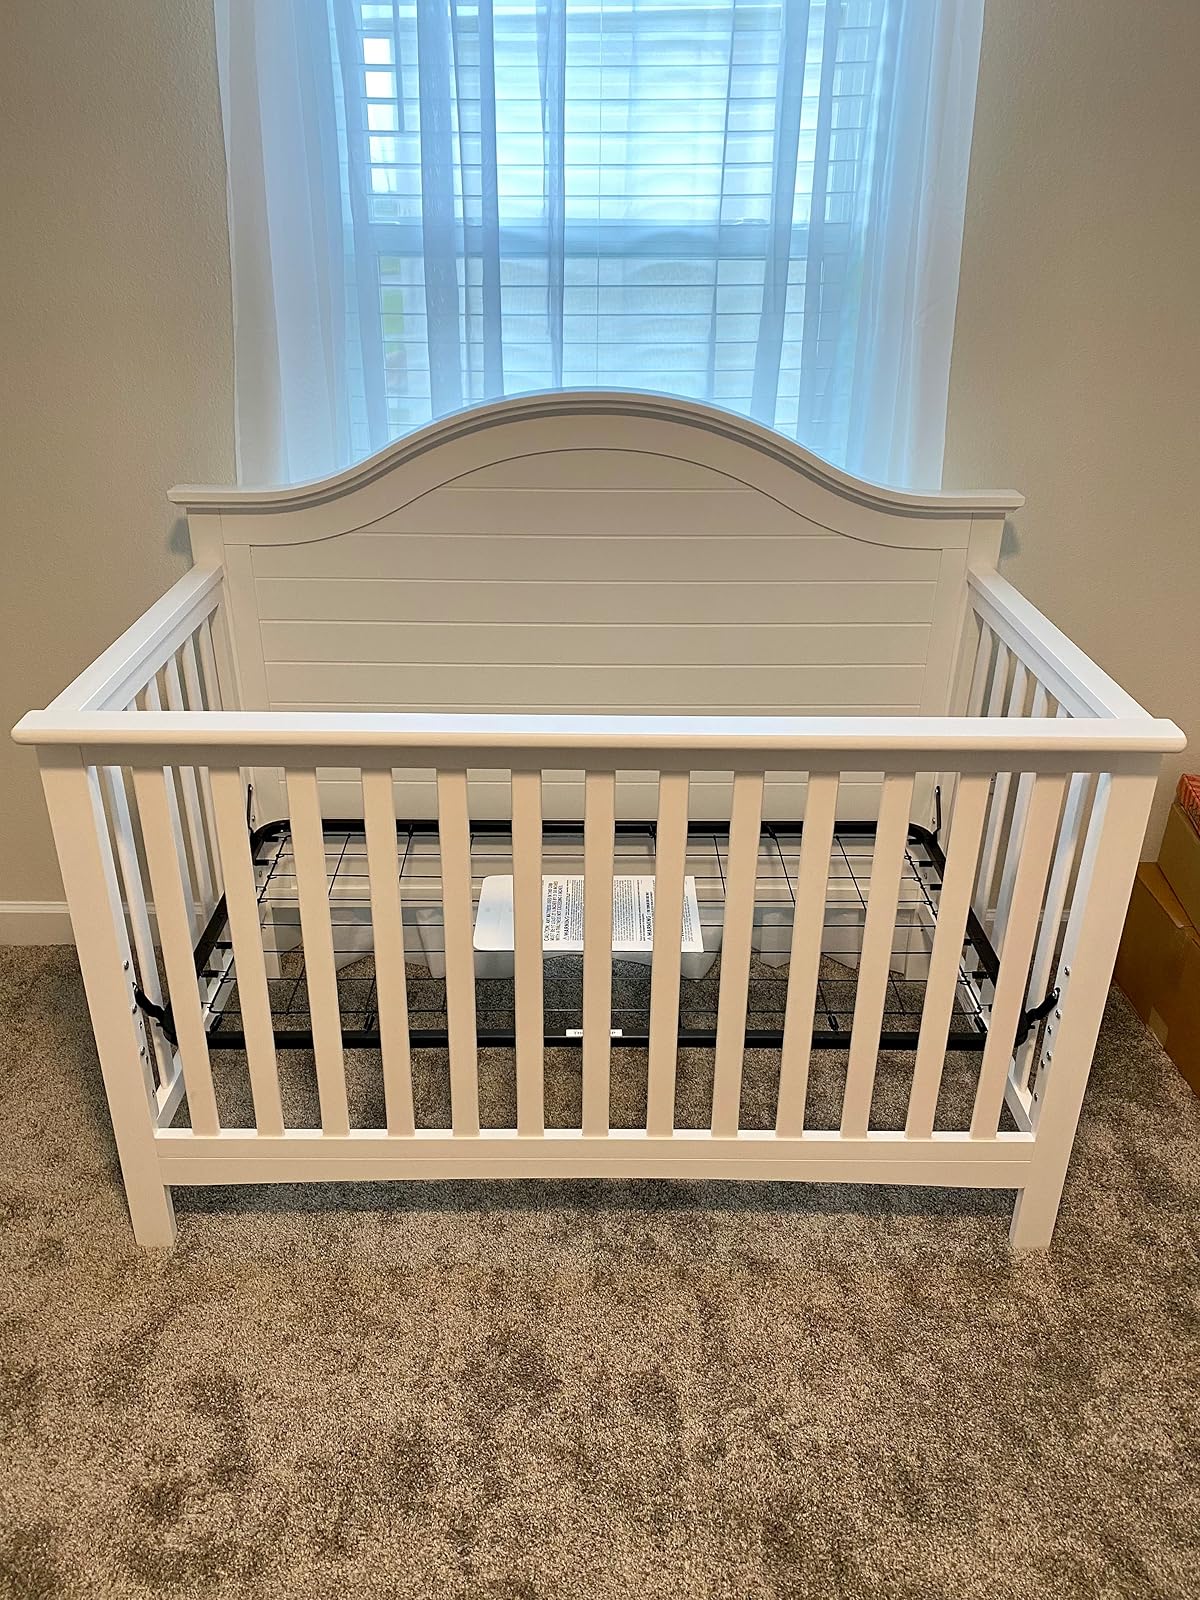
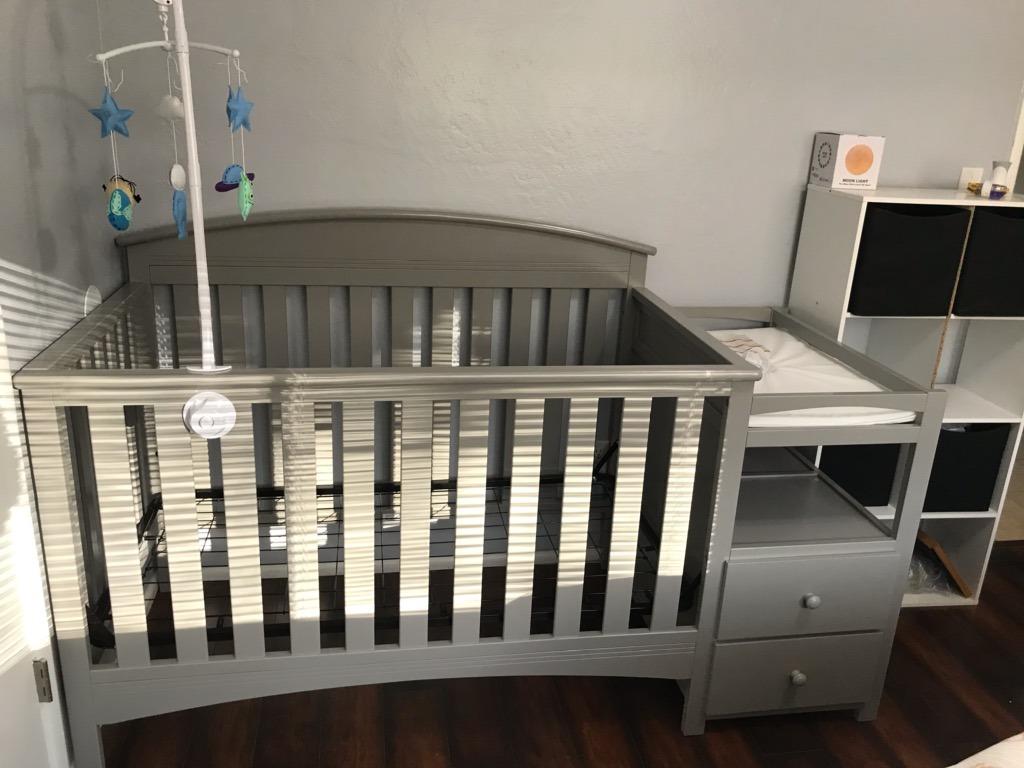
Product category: products_crib
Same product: no